Amiga 1000

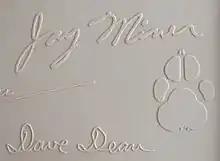
Jay Miner's signature from the top cover of a Commodore Amiga 1000 computer. The paw print is that of Mitchy, Miner's dog.

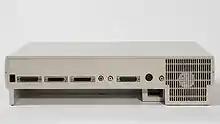
Rear view of the A1000

The Amiga was introduced on July 23, 1985 at a star-studded gala featuring Andy Warhol and Debbie Harry held at the Vivian Beaumont Theater at Lincoln Center in New York City. The first 35,000 Amiga computers, manufactured by Sanyo in Japan, began shipping in September with the first retail sales in October. The base configuration of 256 KB of RAM retailed at . A analog RGB monitor was available for around , bringing the price of a complete Amiga system to US$1,595. Before the release of the Amiga 500 and Amiga 2000 models in 1987, the A1000 was marketed as simply the "Amiga", although the model number was there from the beginning, as the original box indicates.